Starvation

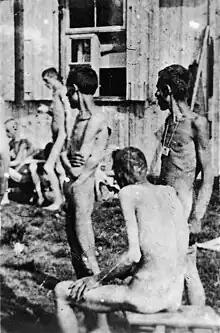
Buchenwald inmates, 16 April 1945 when camp was liberated

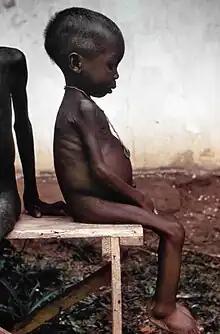
A girl during the Nigerian Civil War of the late 1960s, shown suffering the effects of severe hunger and malnutrition

The beginning stages of starvation impact mental status and behaviours. These symptoms show up as irritable and/or unstable mood, fatigue, trouble concentrating, and preoccupation with food thoughts. People with those symptoms tend to be easily distracted and have no energy. Psychological effects are profound, including depression, anxiety, and a decrease in cognitive functions.